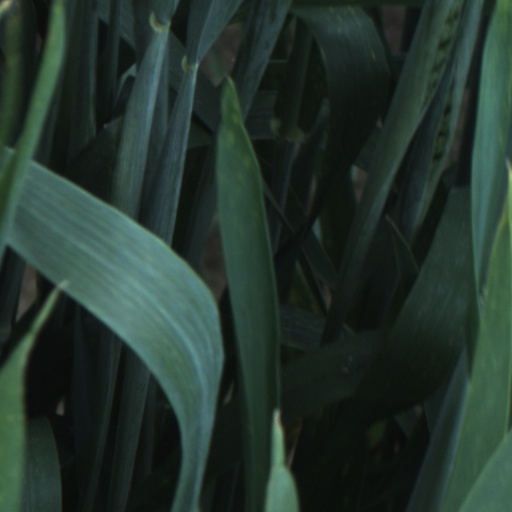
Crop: wheat